Laval Rouge et Or football

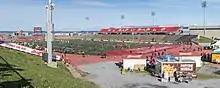
A practice in their home stadium.

For the 2007 season, the Rouge et Or claimed their fifth straight Dunsmore Cup championship, but lost to the Saint Mary's Huskies in the Uteck Bowl in Huskies Stadium in Halifax. It marked the last time, as of 2024, that Laval had lost to a team from the Atlantic University Sport conference. The following year, Laval, ranked first in Canada, played in the 2008 Vanier Cup, and defeated the third-ranked Western Mustangs 44–21 to claim their fifth national championship. It was the eighth time that Laval had finished their season paying in a national final or semi-final and, oddly, the first of those occurrences where the opposing team was not nicknamed the "Huskies." The 2008 season also saw the program produce its first Hec Crighton Trophy winner as Benoit Groulx was named the CIS football's most valuable player.